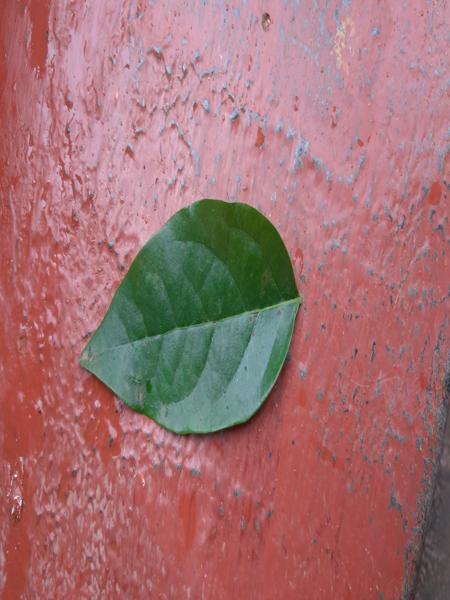
Plant: Amla